Ohio State Route 237

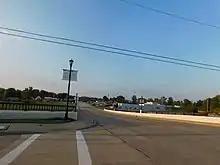
SR 237 northbound in Berea

SR-237 begins at Royalton Road (SR 82) in Strongsville, heading northbound towards Berea as Prospect Road. About four miles in, the route turns eastwards onto Bagley Road in Berea, then north onto Front Street 0.1 miles later.